Lattice and bridged-T equalizers

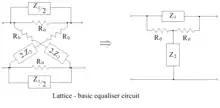
Common Equalizer circuit

When normalized so that the source and terminating resistors and R0 are all unity and Z1.Z2 = 1, it becomes formula_9